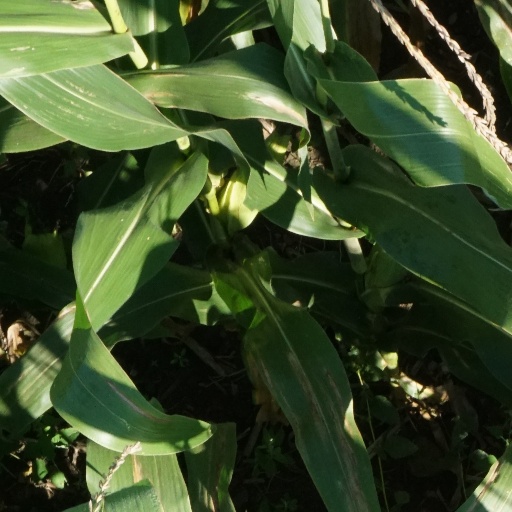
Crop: maize; corn